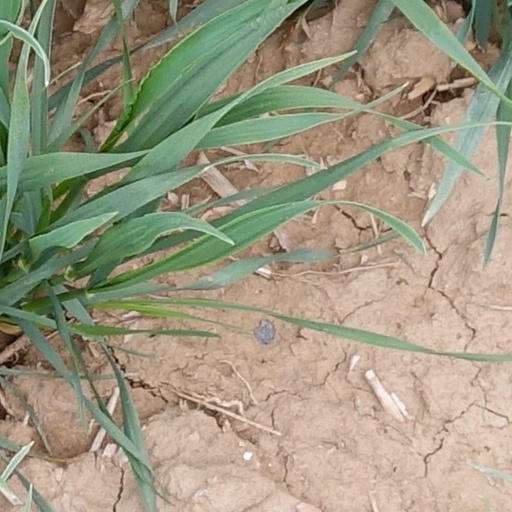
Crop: wheat